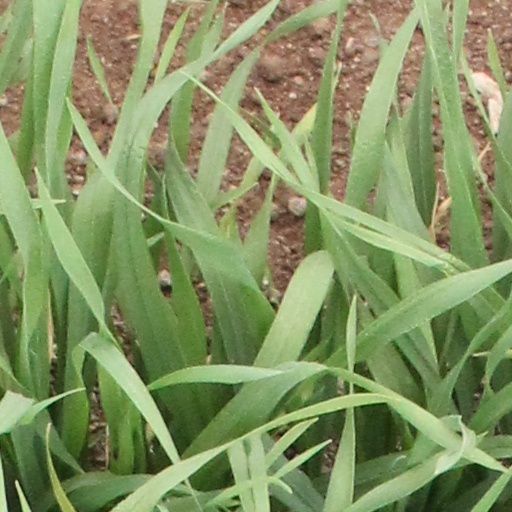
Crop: wheat